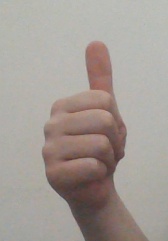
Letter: aleff